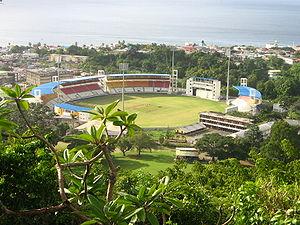
Le stade Windsor Park est le stade de l'équipe de football de la Dominique, situé à Roseau. Ce stade accueille également des compétitions de cricket et de football américain. Le stade dispose d'une capacité de 12 000 places.